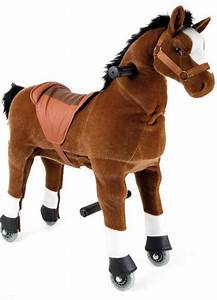
Label: horse